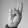
ASL letter: R